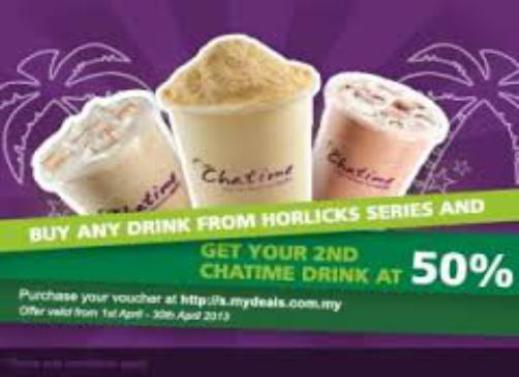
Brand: chatime
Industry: Food